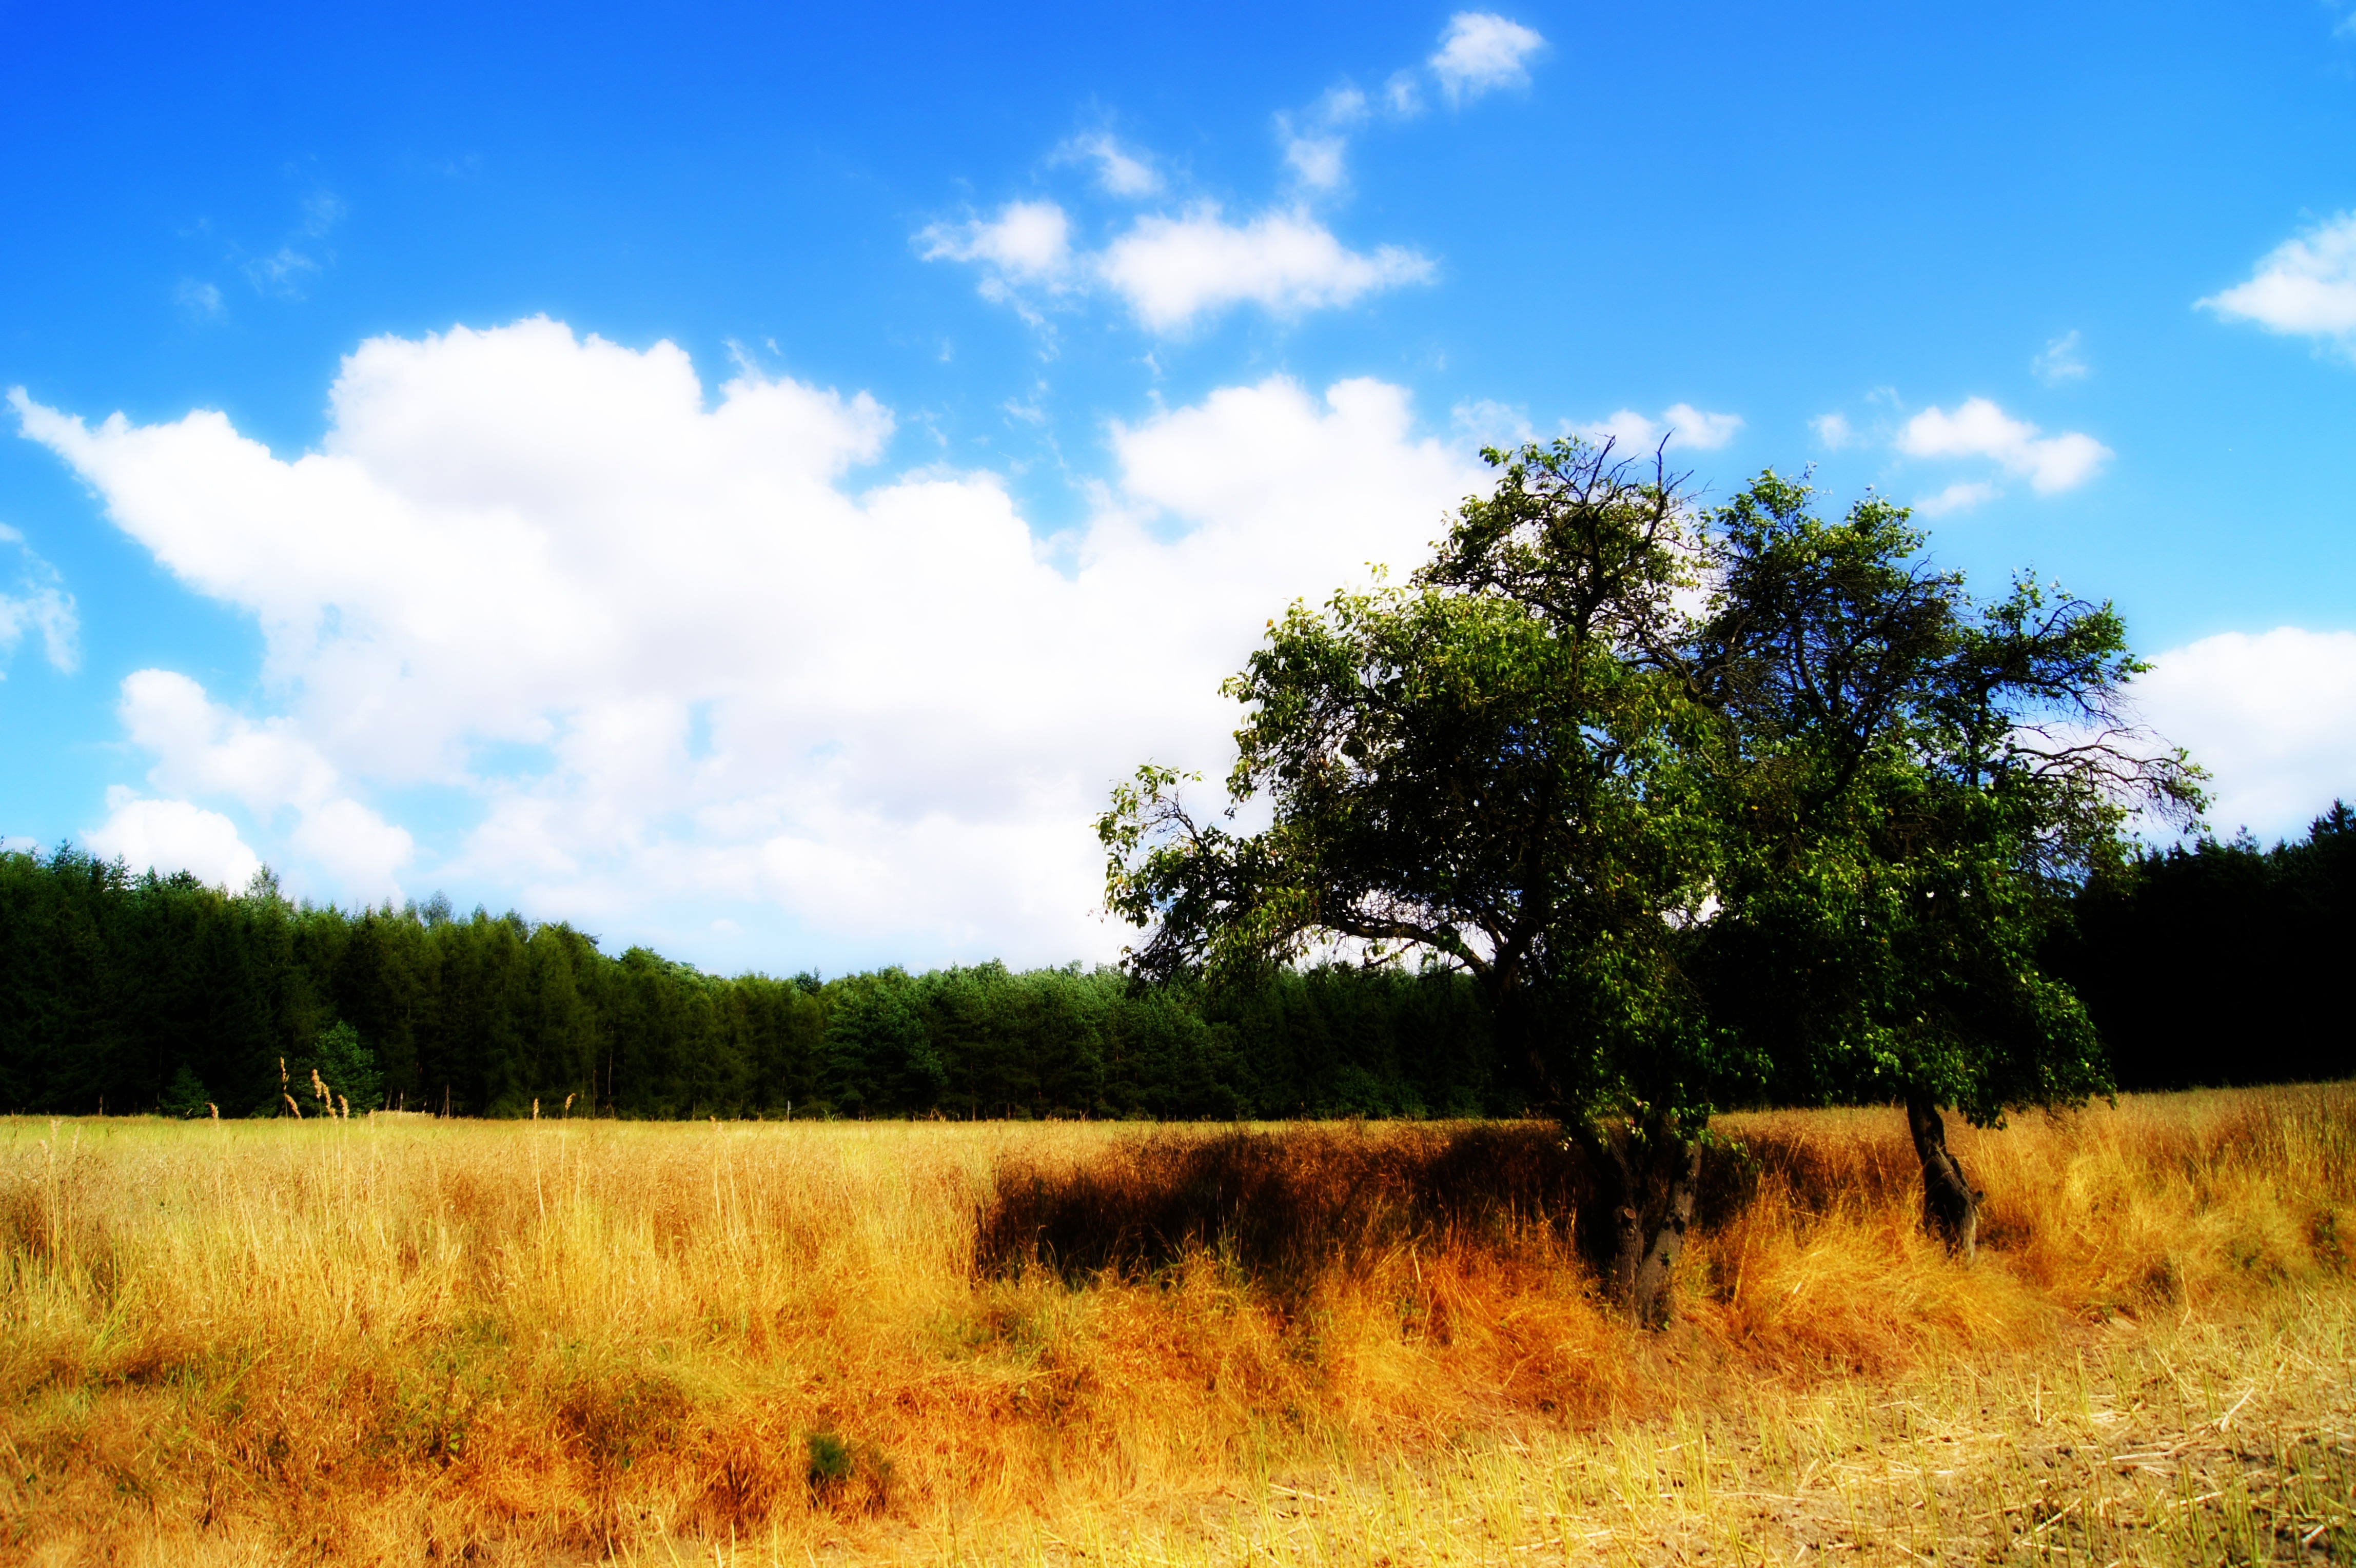
landscape, tree, nature, forest, grass, cloud, plant, sky, field, farm, meadow, prairie, sunlight, hill, pasture, autumn, agriculture, savanna, plain, grassland, wetland, habitat, ecosystem, rural area, natural environment, grass family, woody plant